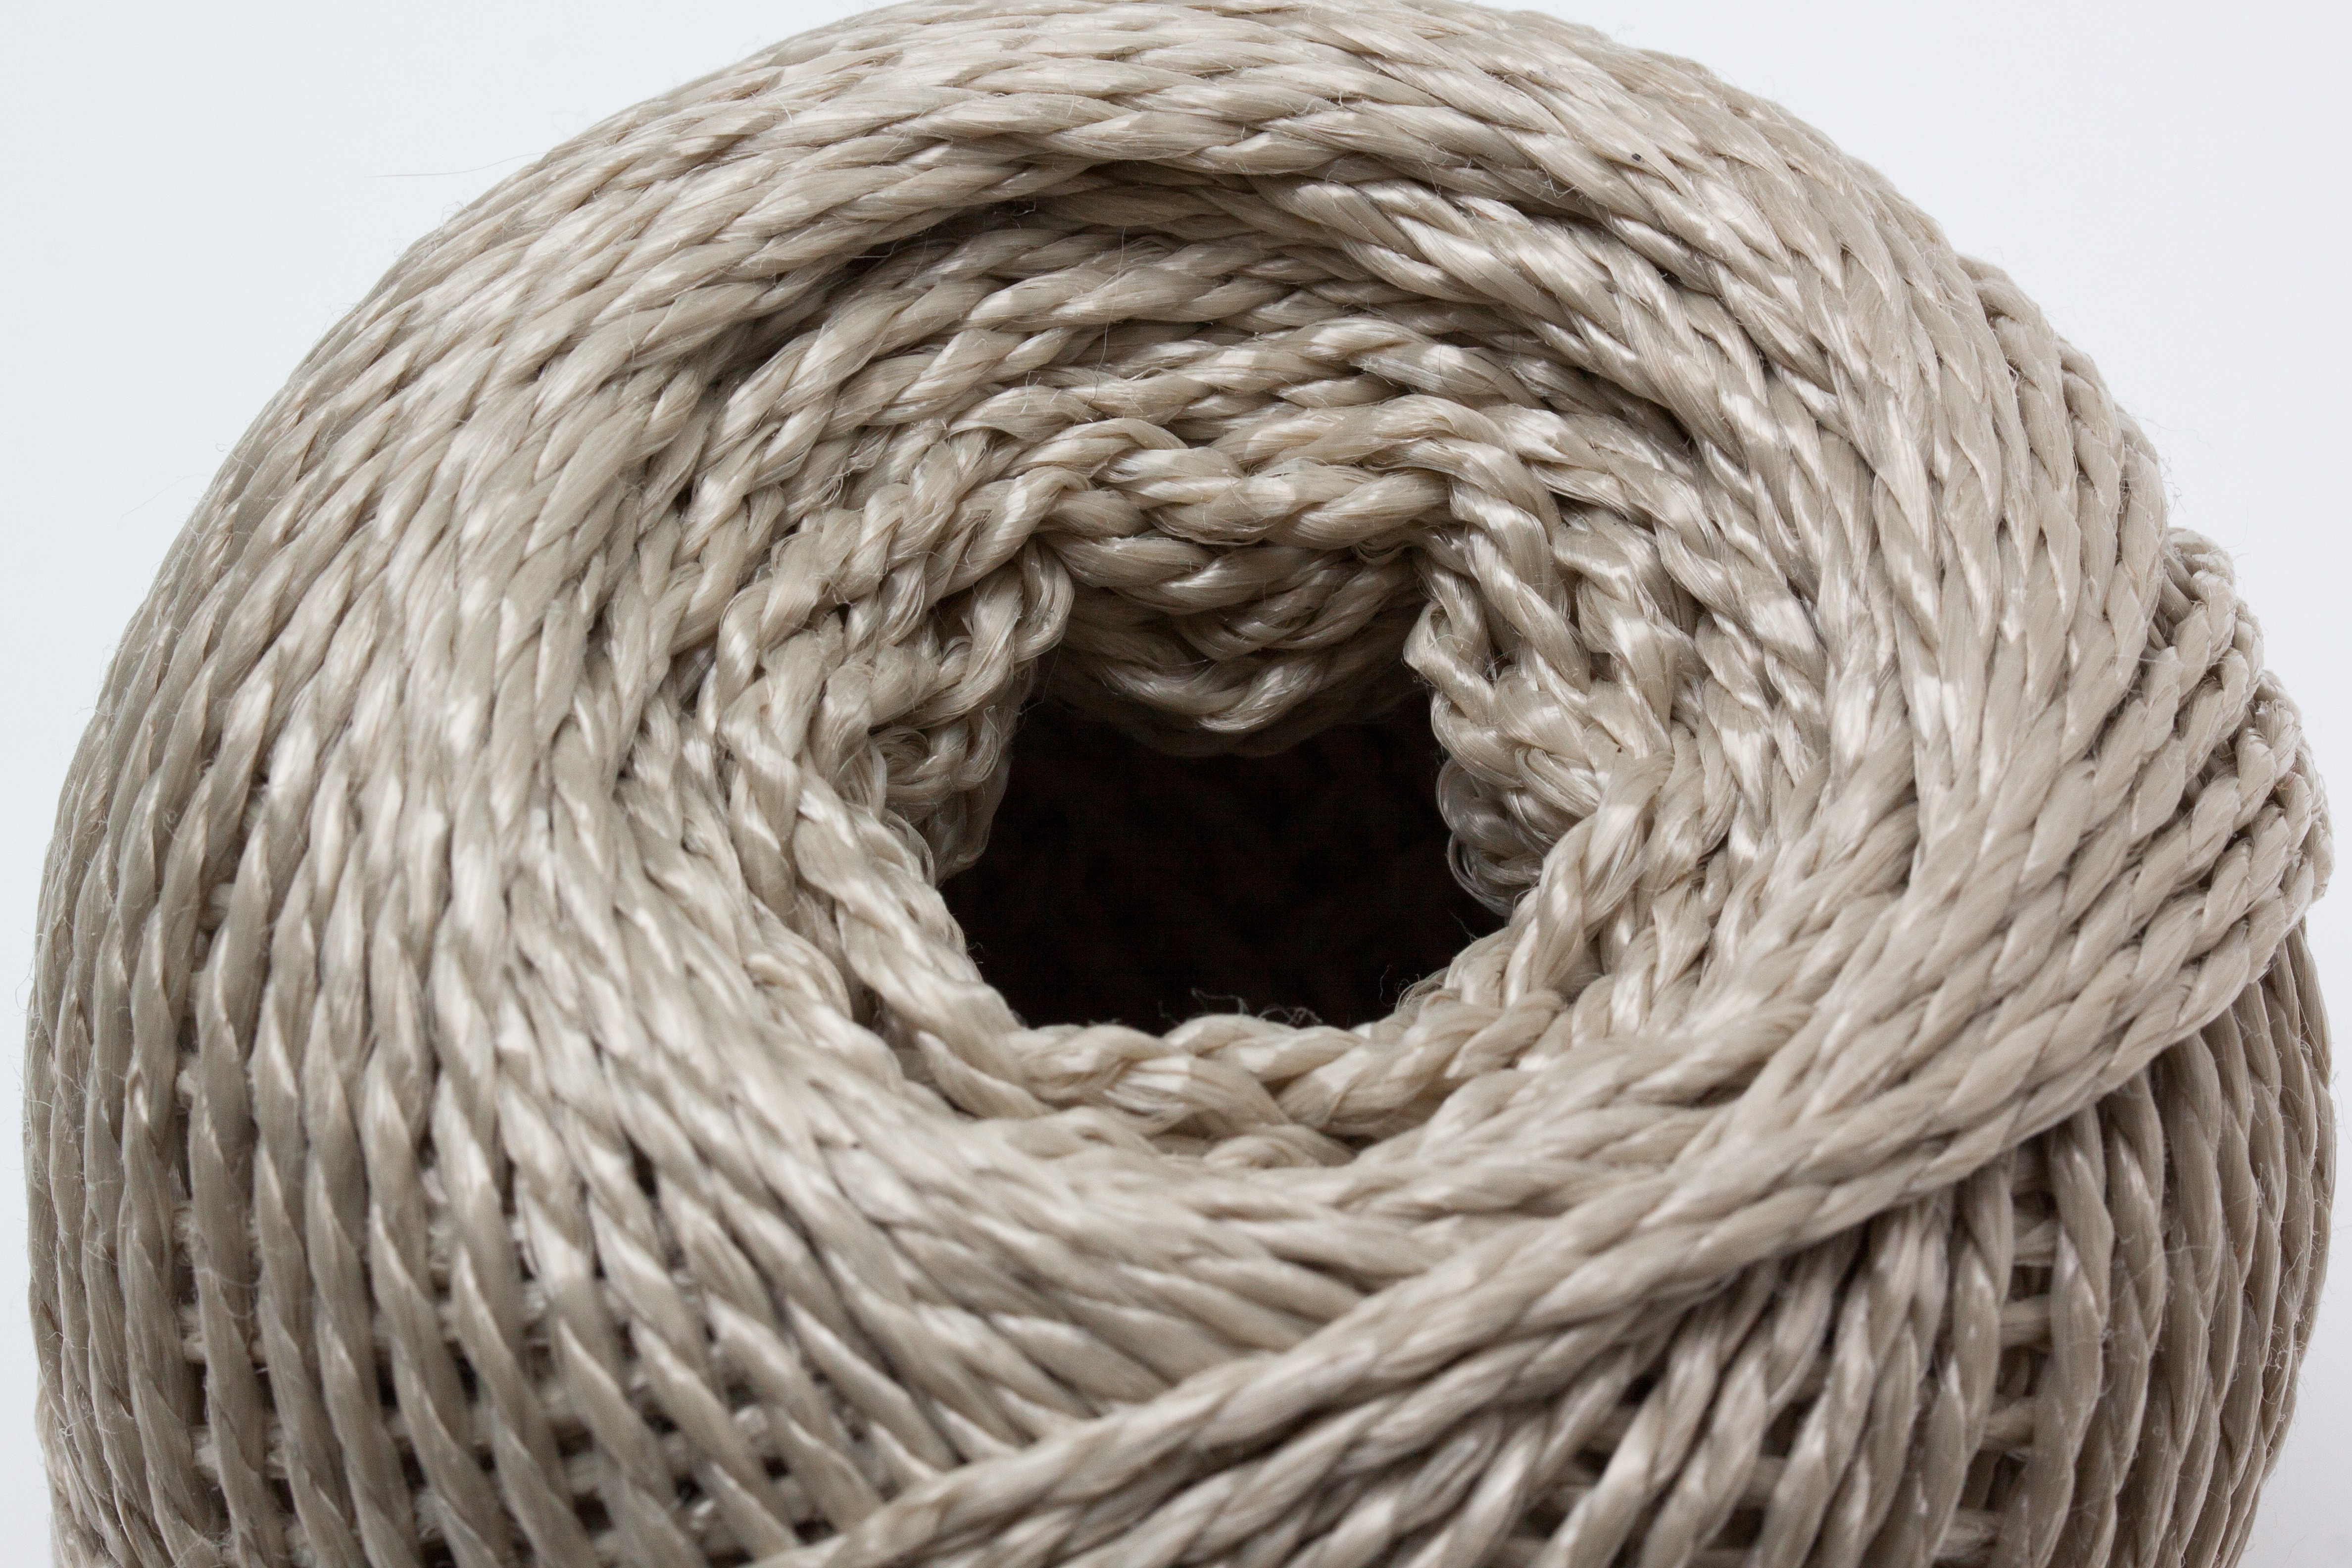
rope, structure, star, cord, wool, material, twine, thread, textile, background, cylinder, tangle, wrapped, fund, hardware accessory, by machine, child custody